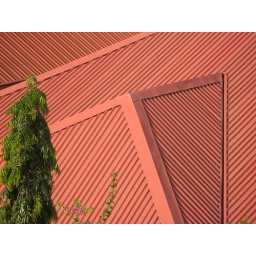
Shot from the Beacon. I just love the way these lines in the design of the roof of a home create a beautiful pattern.